Michelle Satter

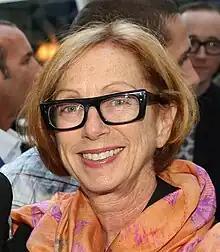
Satter in 2015

Michelle Satter is an American film executive who has been associated with the Sundance Film Festival since its foundation in 1981.